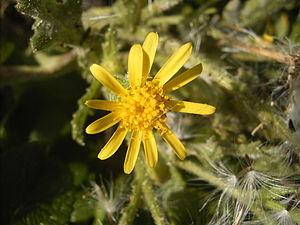
Cette liste de Tracheophyta de Bosnie-Herzégovine, ainsi que d’espèces introduites est un aperçu incomplet d’espèces de mousses, de fougères, de gymnospermes et d’angiospermes citées dans la littérature disponible en langues bosniaque, croate, serbe et serbo-croate. Cet aperçu n’inclue pas des espèces cultivées ni celles occasionnellement introduites.